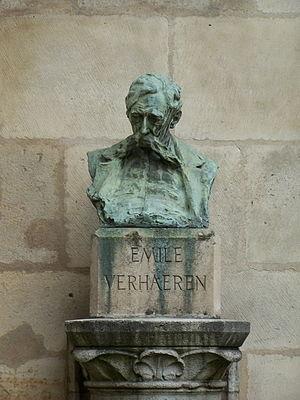
Émile Adolphe Gustave Verhaeren, né à Saint-Amand, dans la province d'Anvers, le 21 mai 1855, et mort à Rouen le 27 novembre 1916, est un poète belge flamand, d'expression française. Dans ses poèmes influencés par le symbolisme, où il pratique le vers libre, sa conscience sociale proche de l'anarchisme lui fait évoquer les grandes villes dont il parle avec lyrisme sur un ton d'une grande musicalité. Il a su traduire dans son œuvre la beauté de l'effort humain.